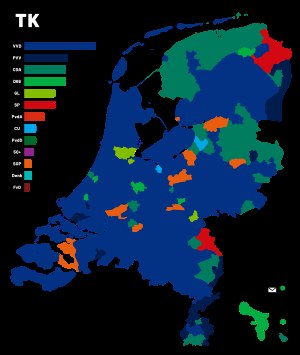
Parlamentsvalget i Holland 2017
Valget efter kommune.
Parlamentsvalg i Holland 2017 blev afholdt 15. marts 2017, hvor der skulle vælges 150 medlemmer til Tweede Kamer, underhuset i det hollandske parlament Generalstaterne.